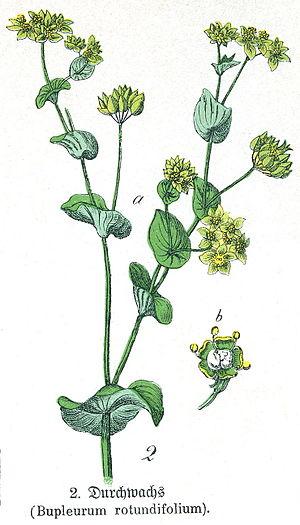
La gaine foliaire désigne la pièce foliaire correspondant à la partie proximale d'une feuille qui embrasse la tige d'une plante. La base foliaire est l'association gaine foliaire/ligule.